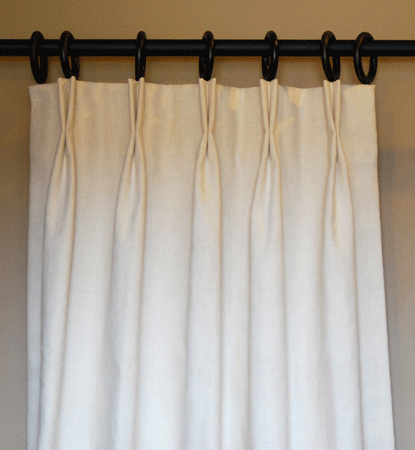
Texture: pleated